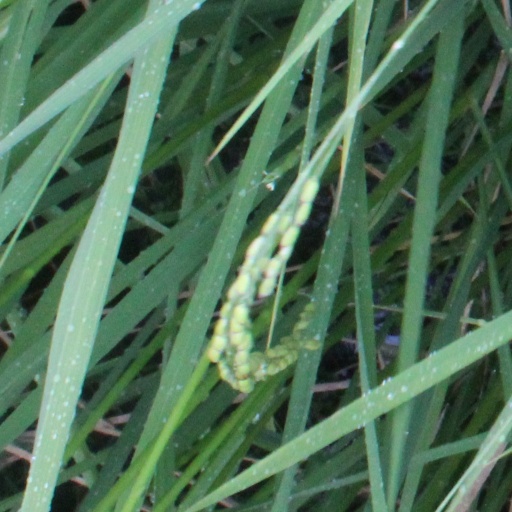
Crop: rice